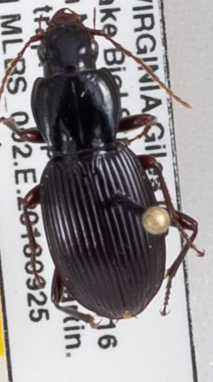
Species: Pterostichus tristis
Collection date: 2018-09-25
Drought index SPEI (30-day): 1.594
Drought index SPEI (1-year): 1.69
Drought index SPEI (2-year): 1.594